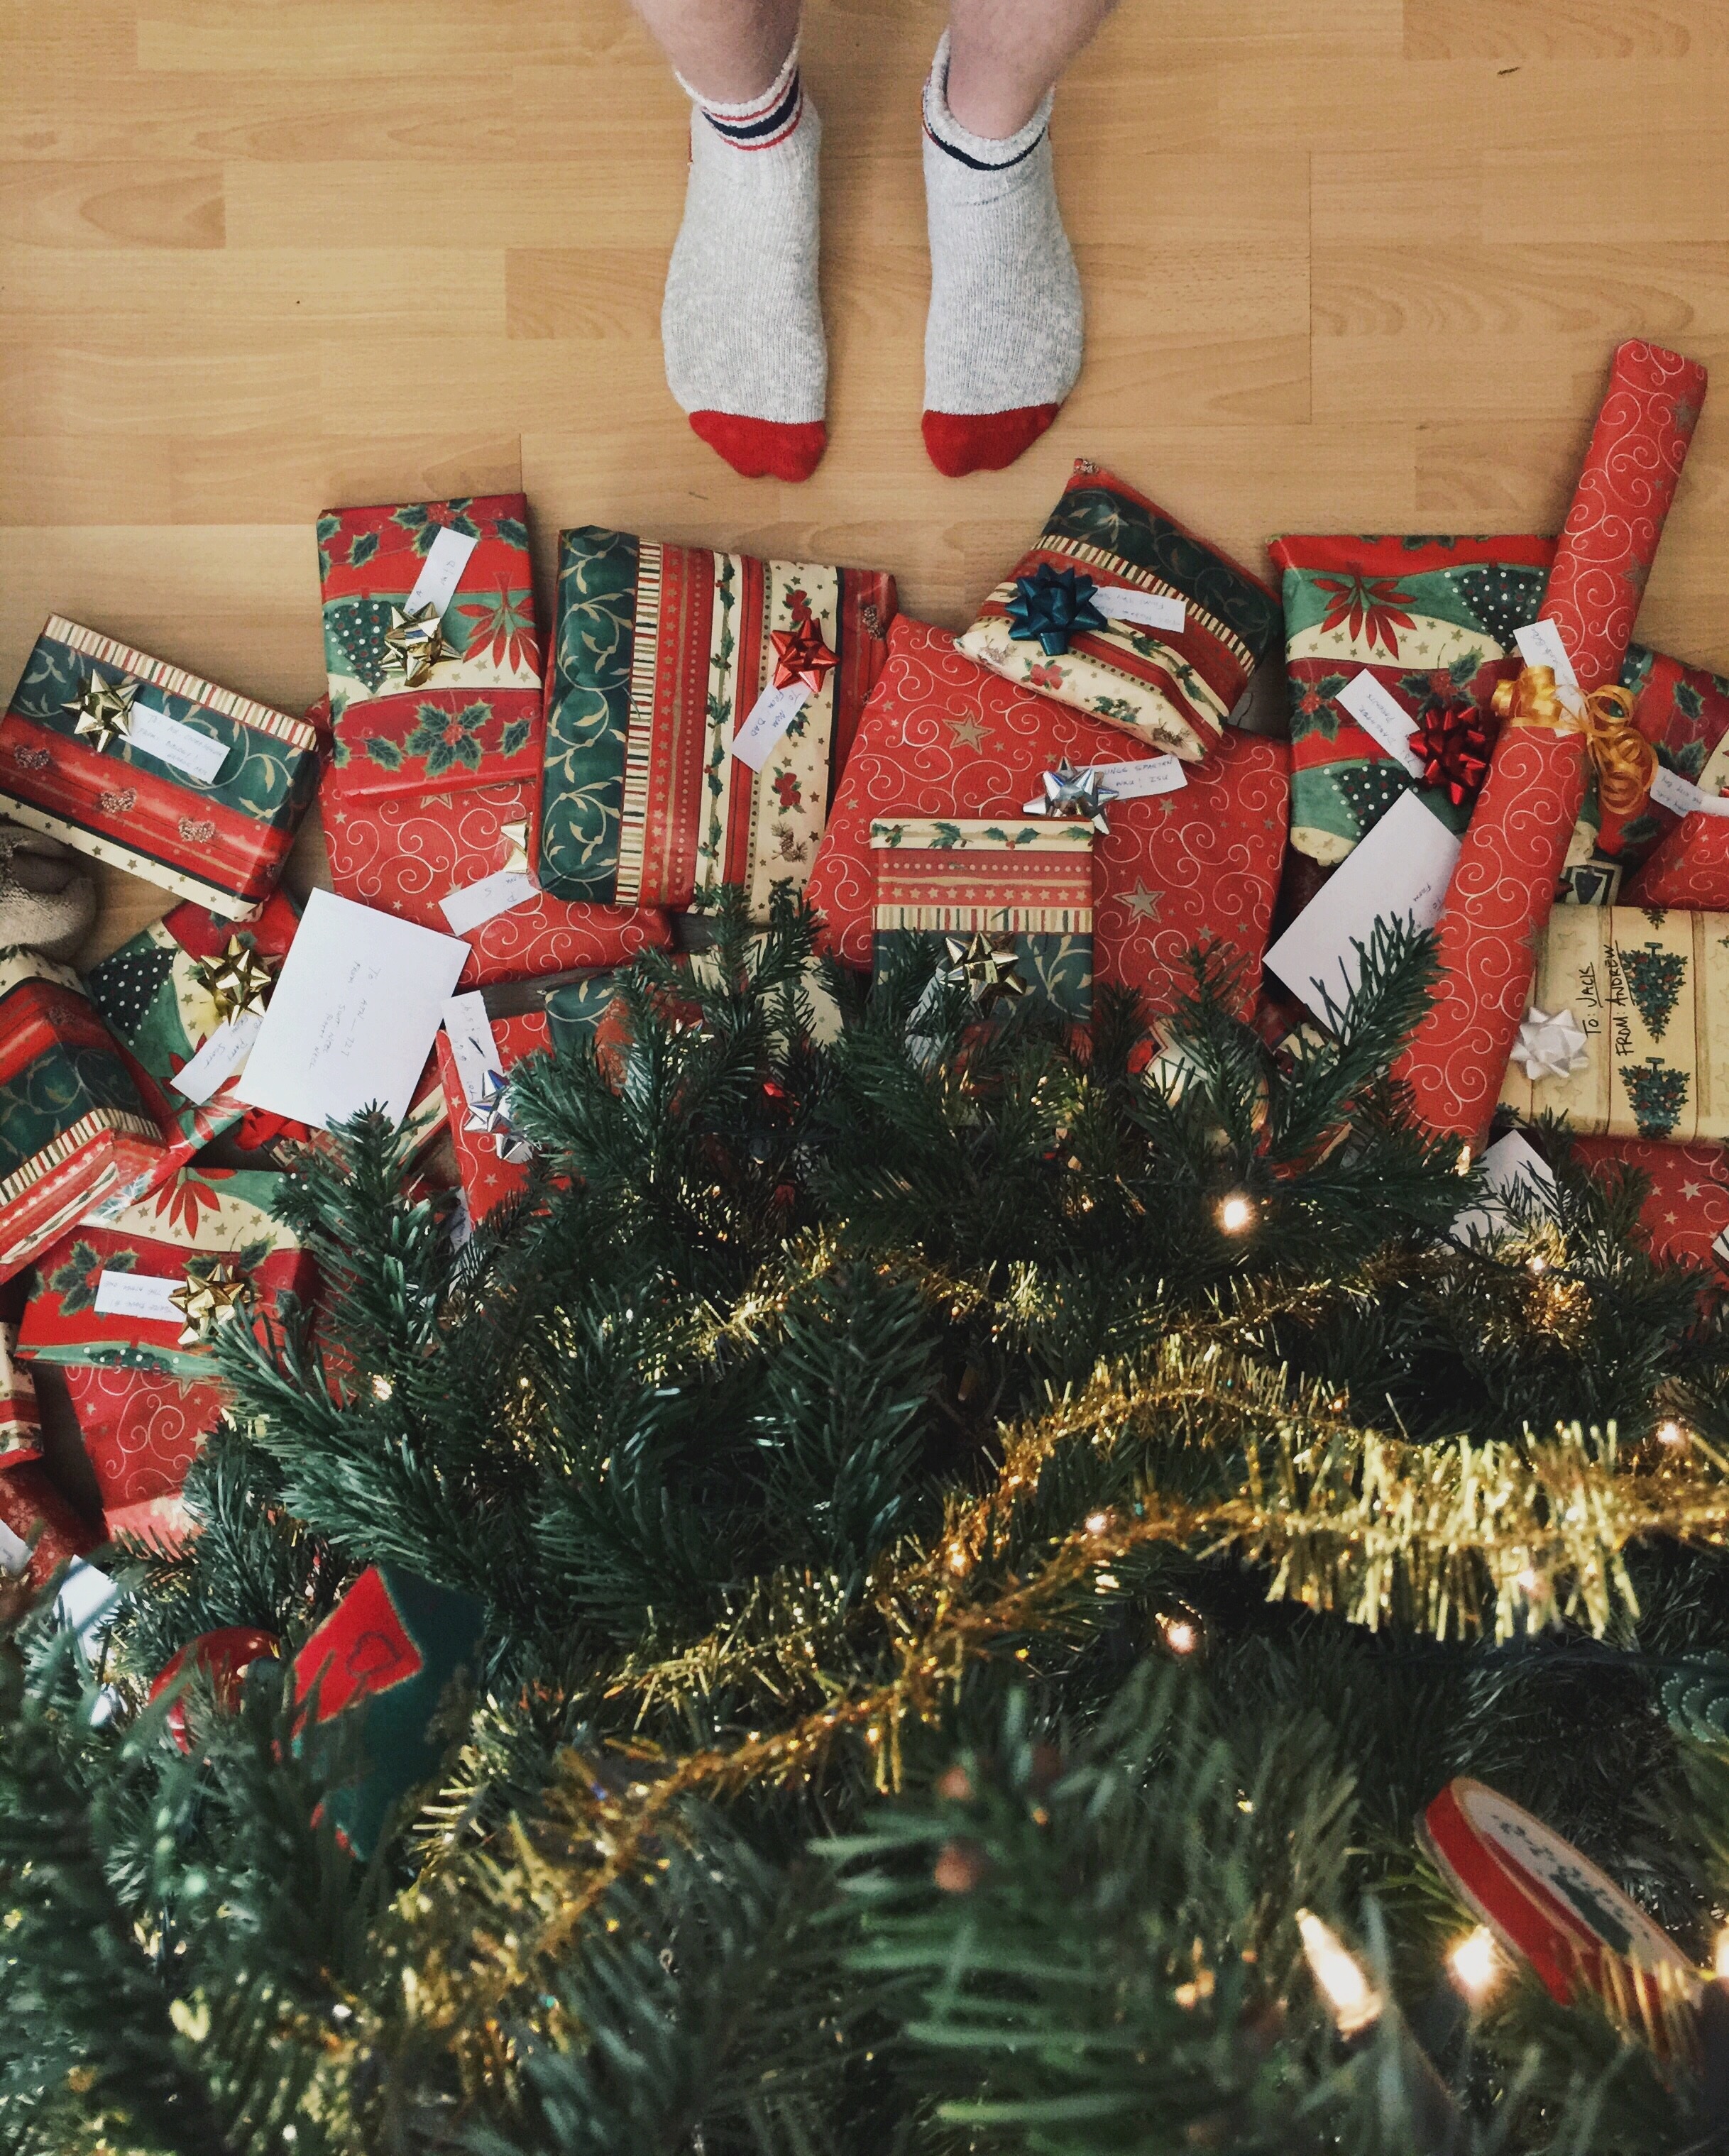
holiday, christmas, christmas tree, christmas decoration, textile, art